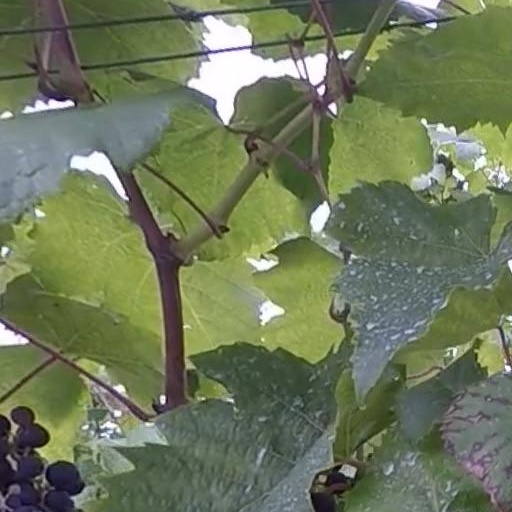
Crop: grape